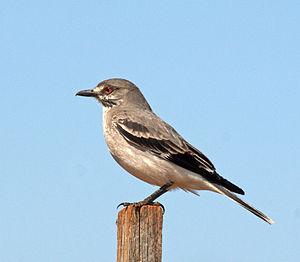
Le Pépoaza cendré est une espèce de passereaux de la famille des Tyrannidae.